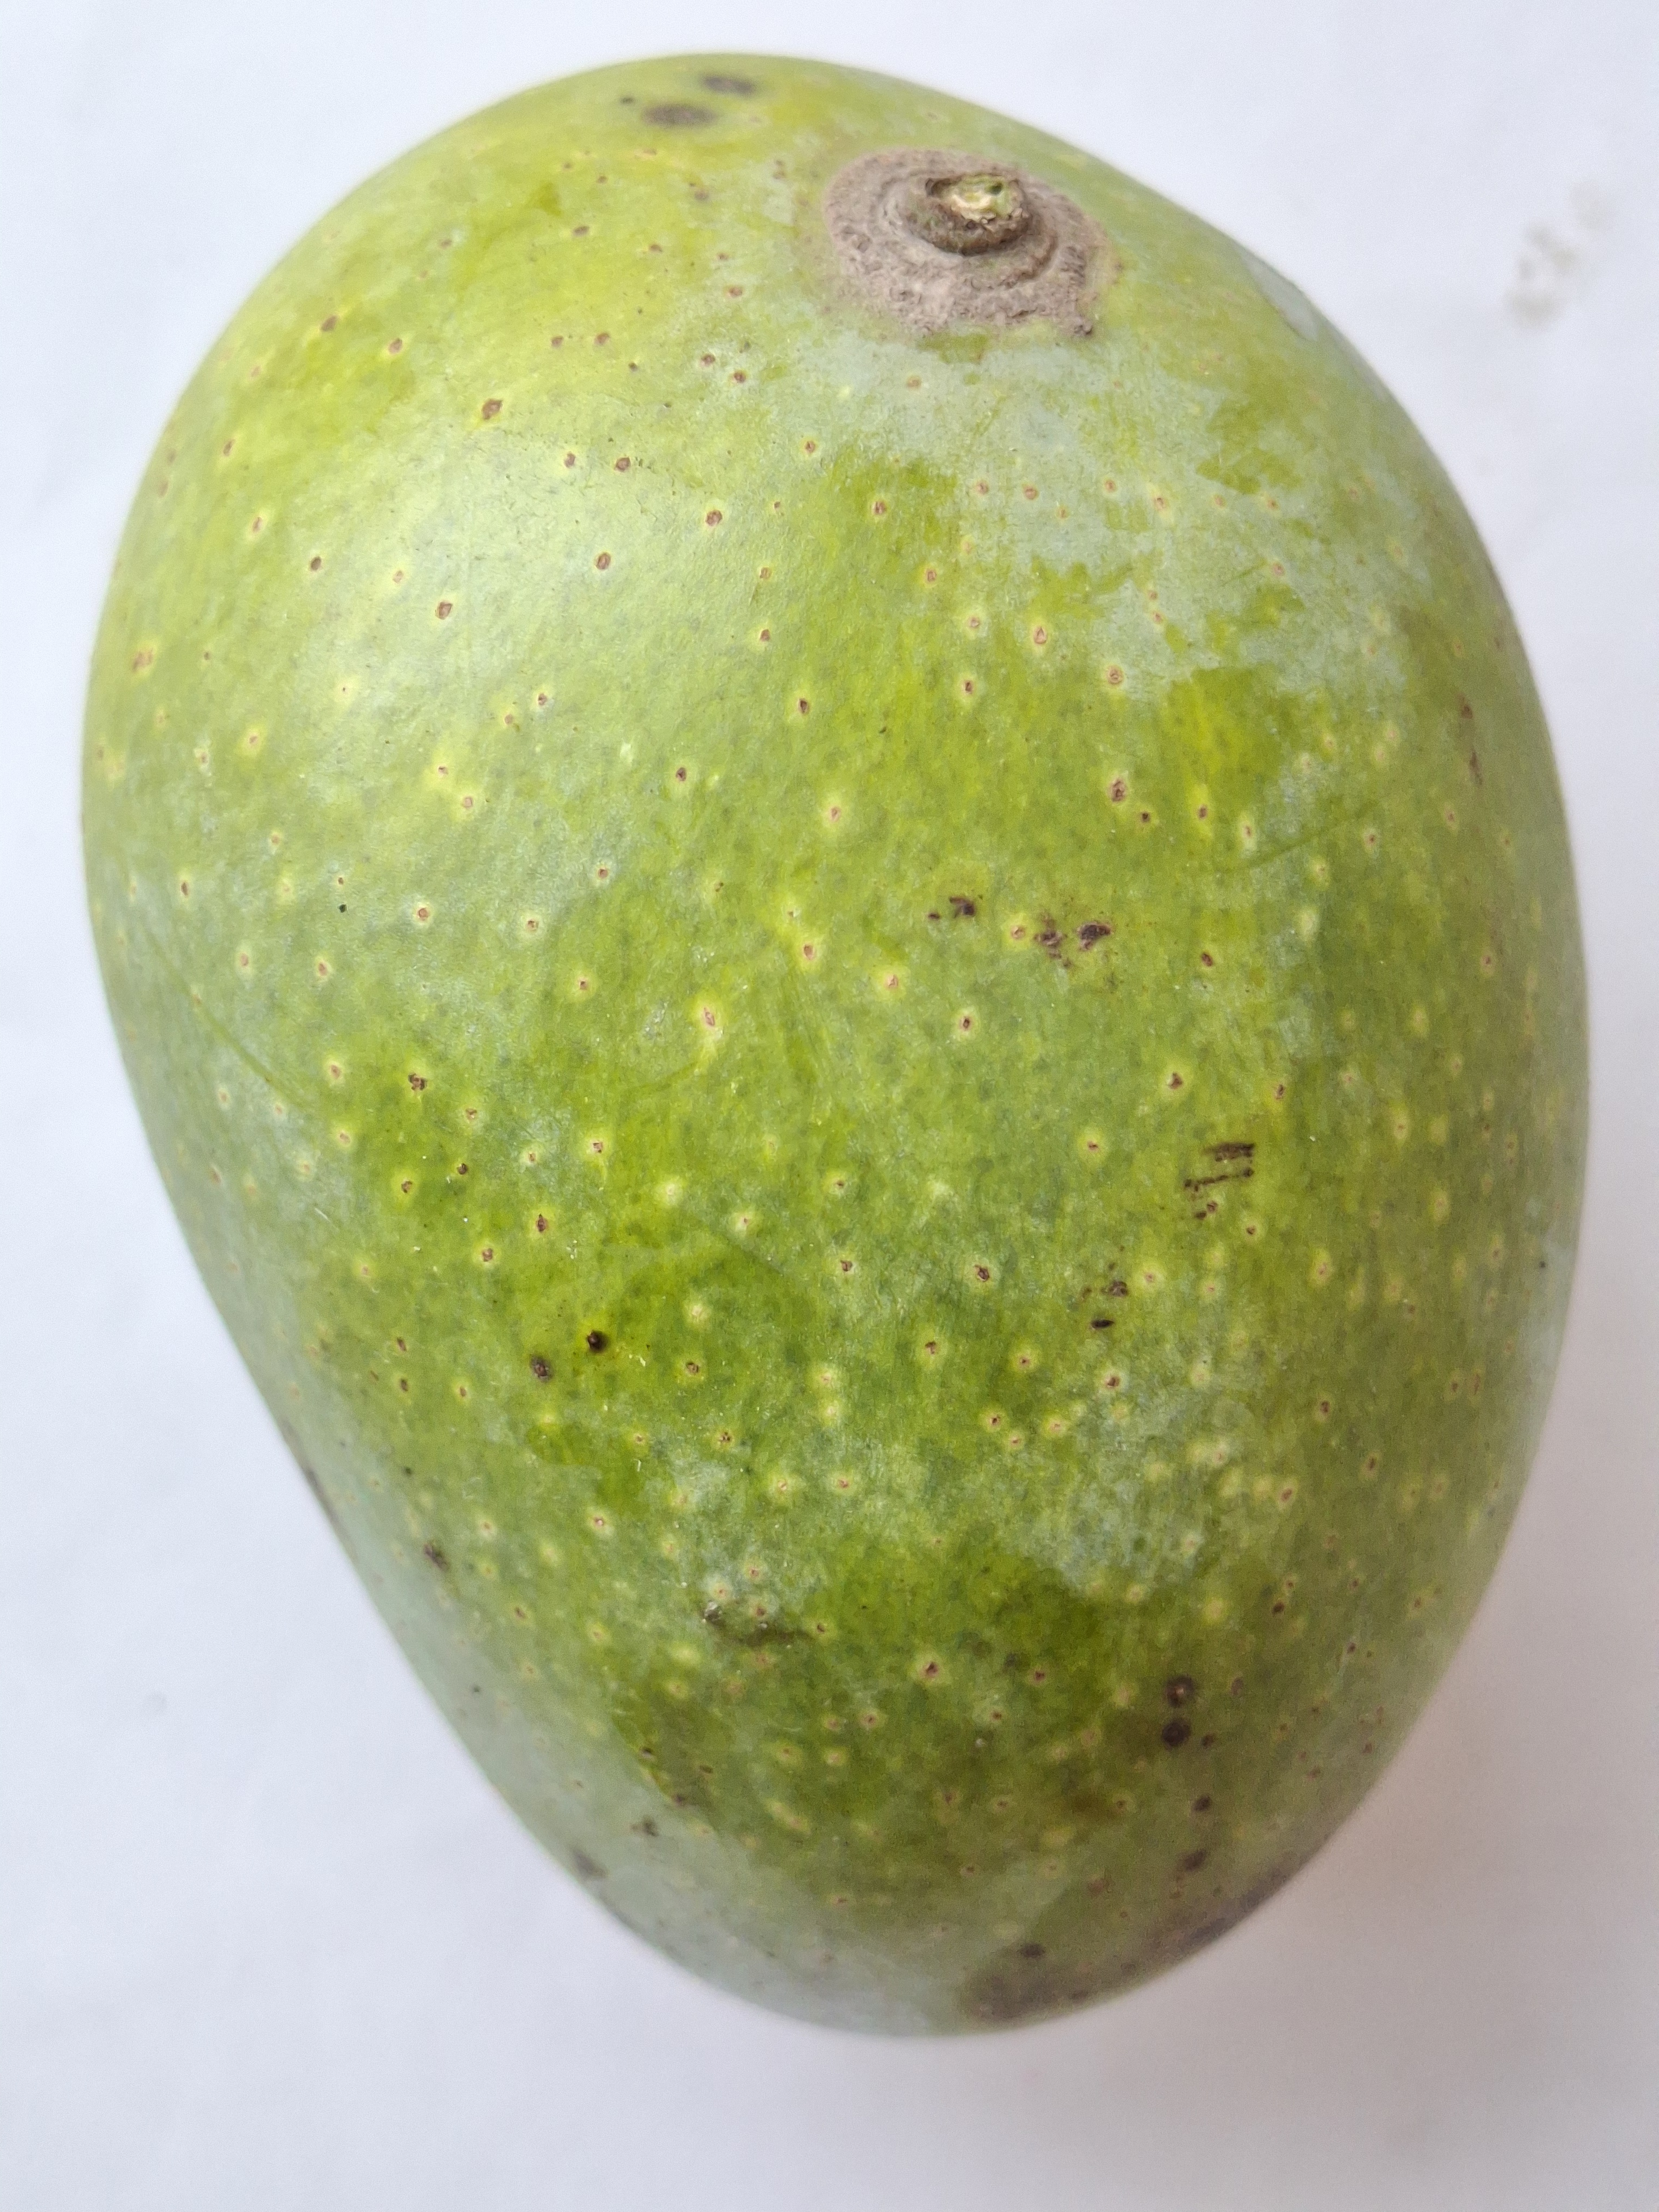
Mango variety: GopalBhog